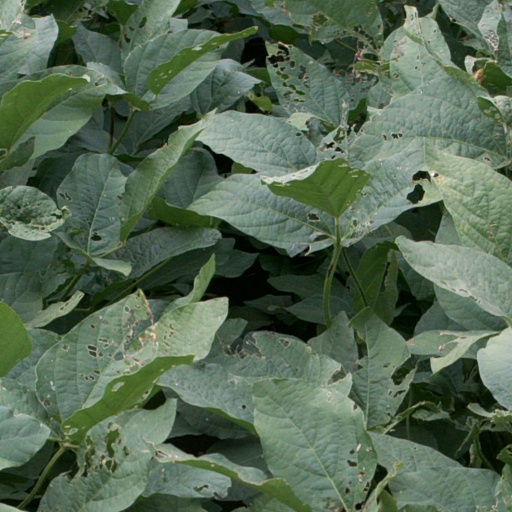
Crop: soybean